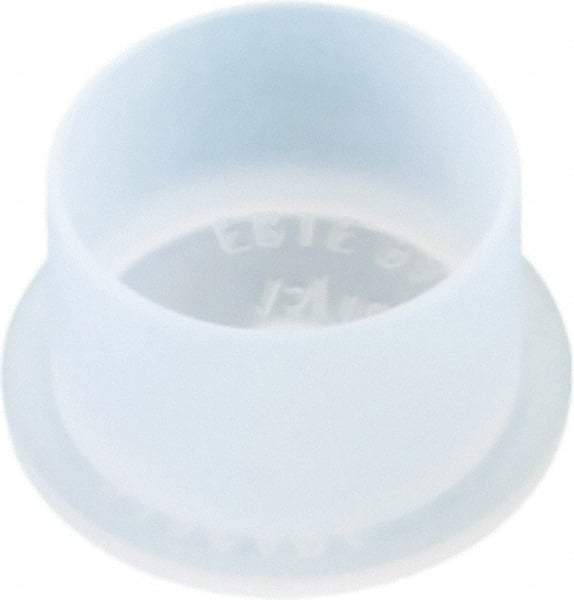
Caplugs - 1.426" ID, Push-On, Round Head Cap - 1.69" OD, 3/4" Long, Low-Density Polyethylene, Natural (Color)
Item #: 33426511 Brand: Caplugs Model #: PO130Q1 Exact Tooling IR#: 04 Product Specifications Type Cap Style Push-On;Round Head Inside Diameter (Decimal Inch) 1.4260 Outside Diameter (Decimal Inch) 1.6900 Length (Inch) 3/4 Material Low-Density Polyethylene Color Natural
Brand: Caplugs
Category: Hardware > Plumbing > Plumbing Fittings & Supports > Pipe Caps & Plugs > Caps